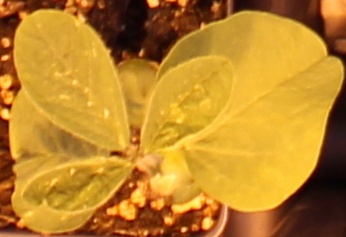
Label: Soybean